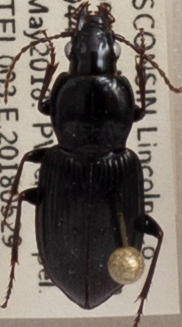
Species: Pterostichus mutus
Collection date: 2018-05-29
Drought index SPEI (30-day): -1.77
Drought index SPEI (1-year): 0.044
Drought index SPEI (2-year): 1.77